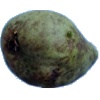
Label: pear_stone